Sack of Rome (410)

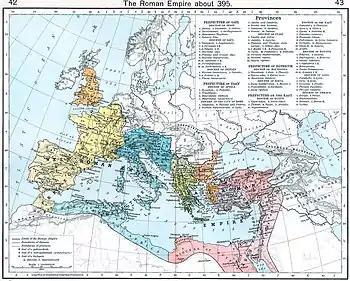
The administrative divisions of the Roman Empire in 395, under Theodosius I

When Theodosius died on 10 January 395, the Visigoths considered their 382 treaty with Rome to have ended. Alaric quickly led his warriors back to their lands in Moesia, gathered most of the federated Goths in the Danubian provinces under his leadership, and instantly rebelled, invading Thrace and approaching the Eastern Roman capital of Constantinople. The Huns, at the same moment, invaded Asia Minor.